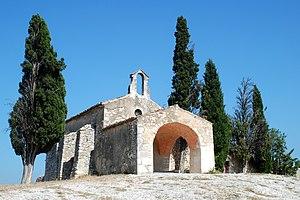
France - Provence - Bouches-du-Rhône - Chapelle Saint-Sixte d'Eygalières
Cet article recense les monuments historiques des Bouches-du-Rhône, en France.
La chapelle Saint-Sixte d'Eygalières est une chapelle romane située à Eygalières dans le département français des Bouches-du-Rhône en région Provence-Alpes-Côte d'Azur.
Cet article recense les monuments historiques des Alpilles, dans les Bouches-du-Rhône, en France.